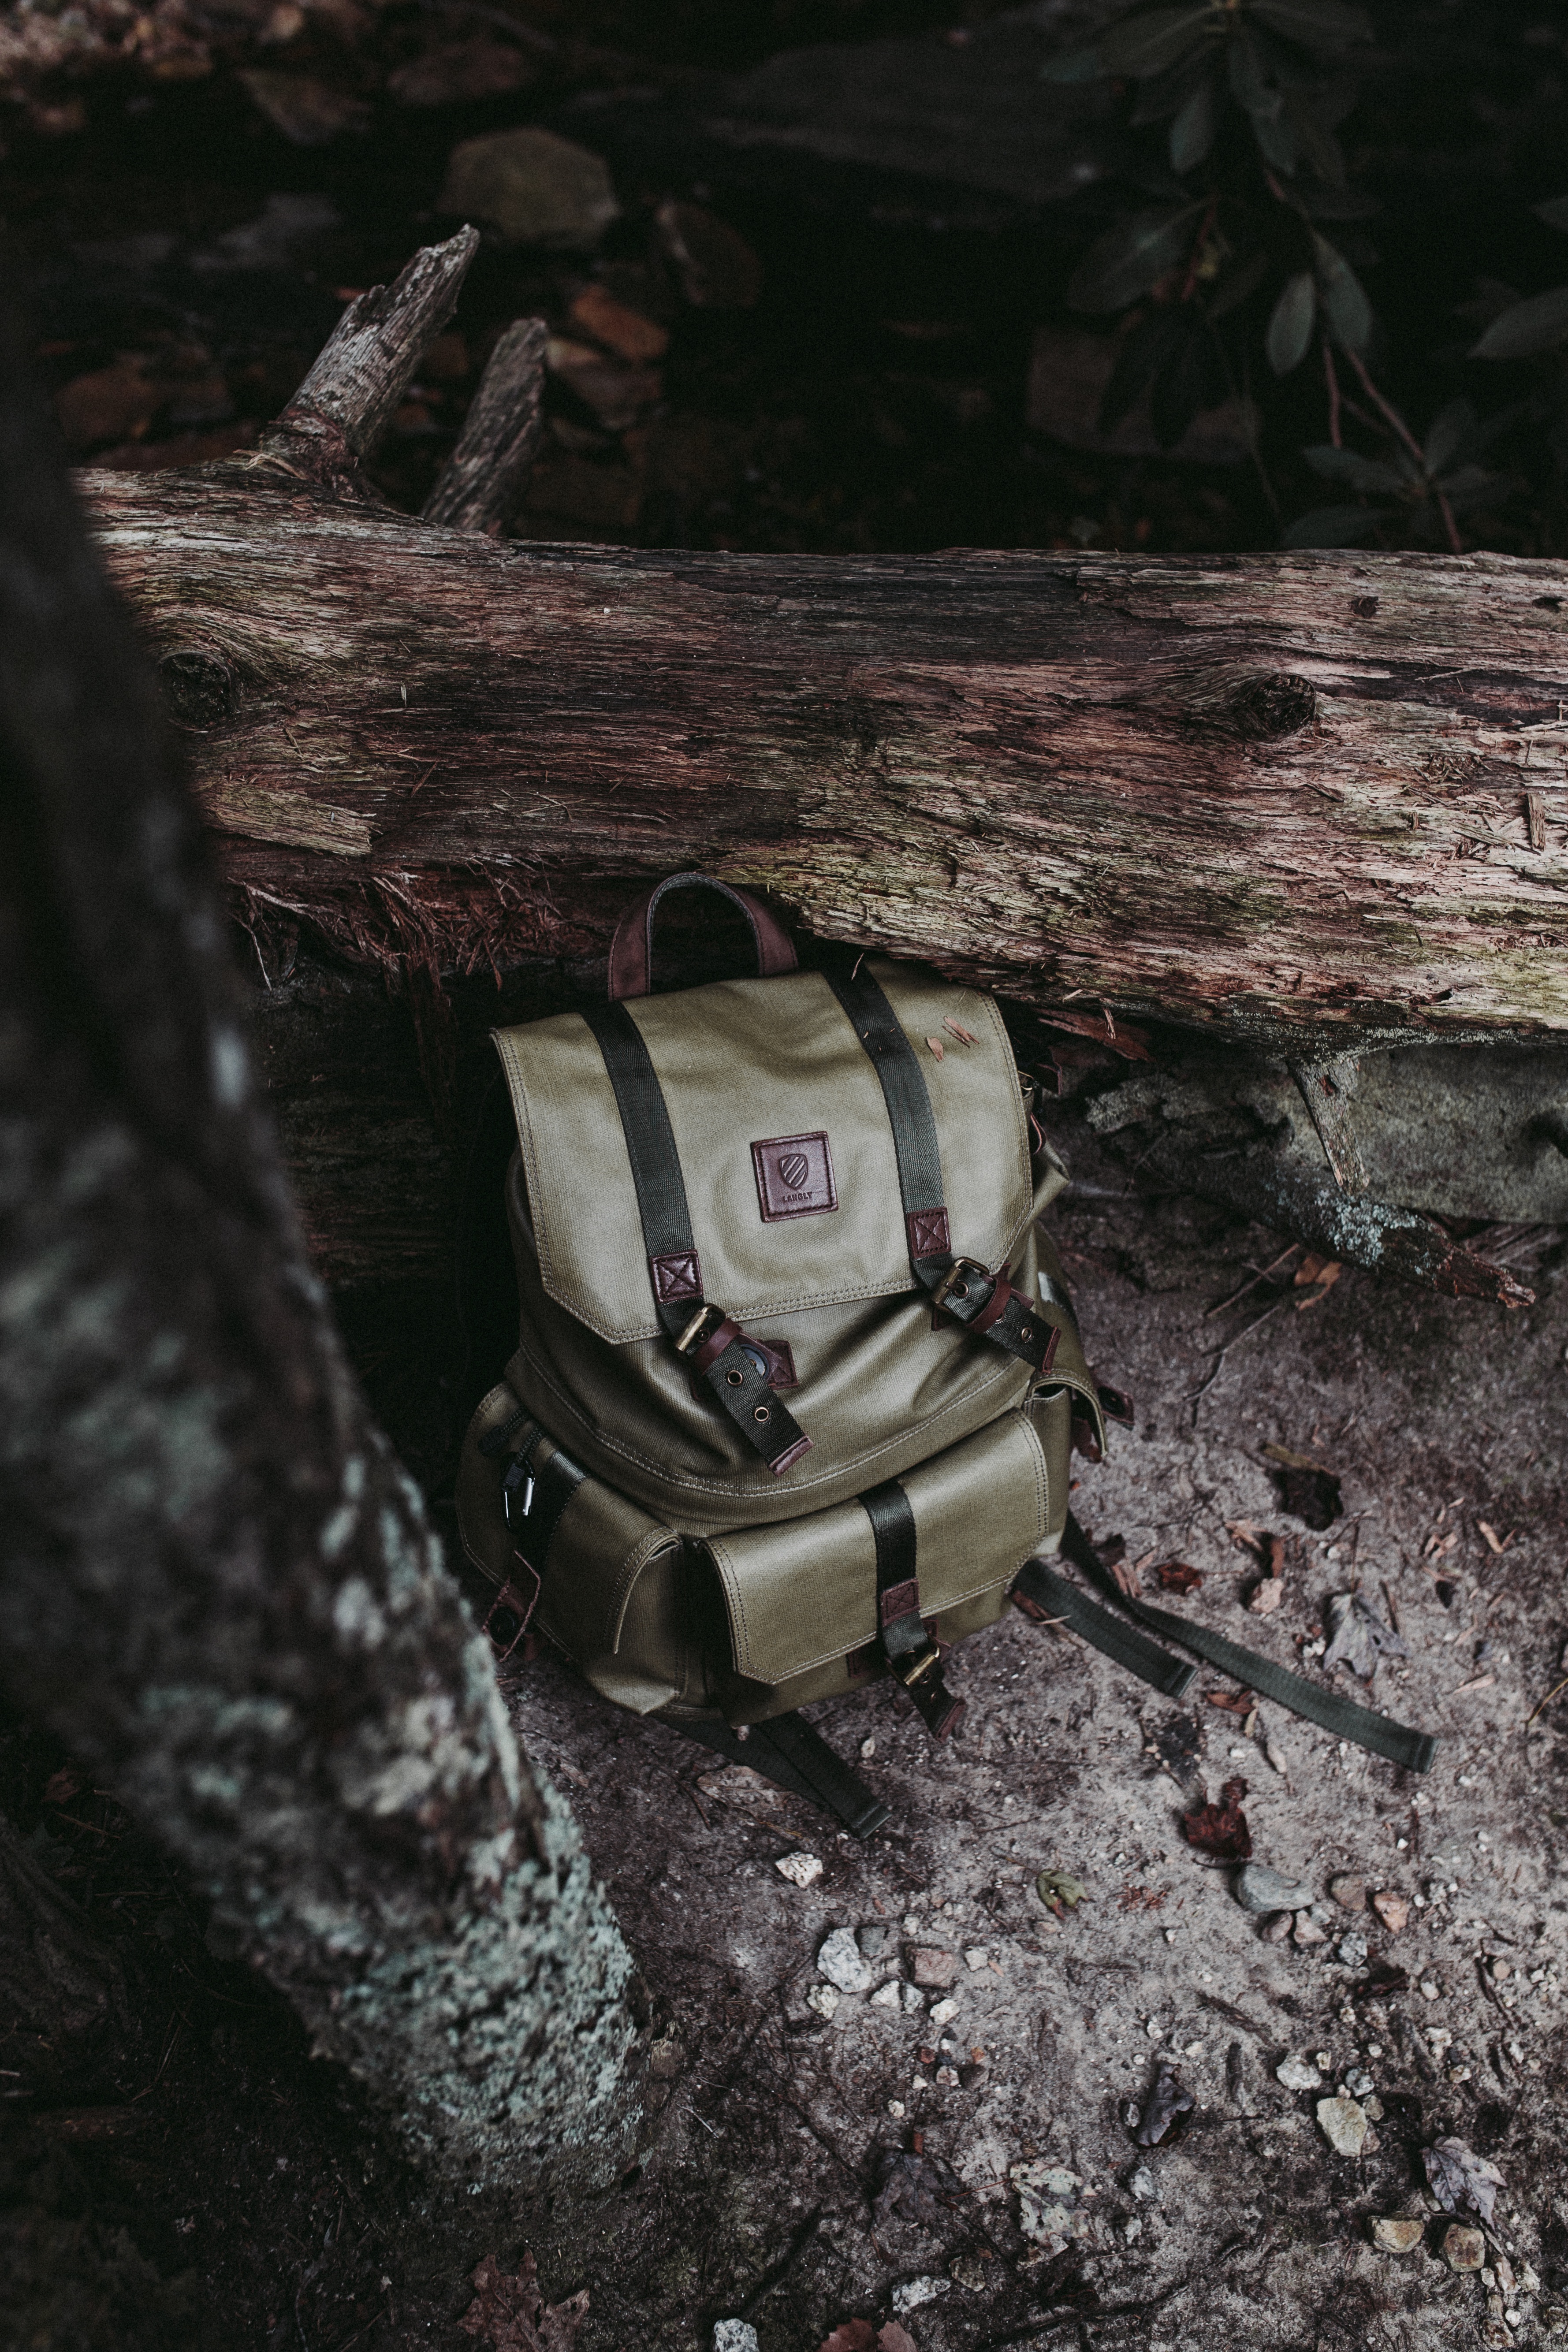
tree, forest, rock, wood, trail, backpack, log, soil, bag